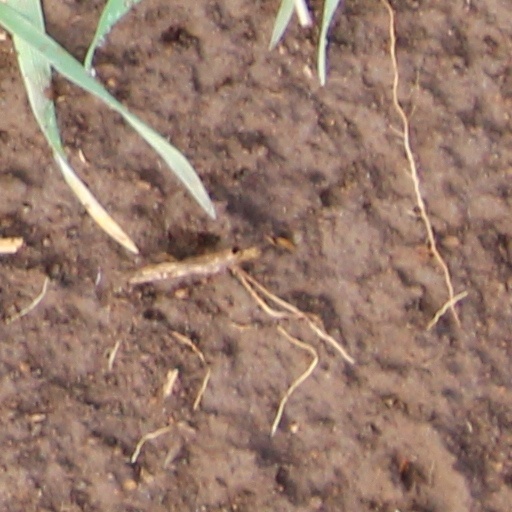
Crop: wheat